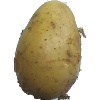
Label: Potato White 1